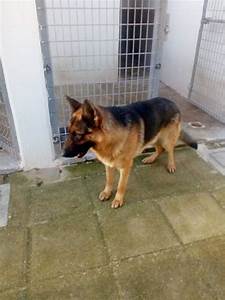
Label: dog